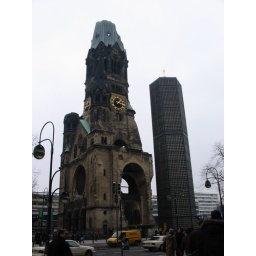
The damaged church and the new bell tower next to it. The new church is to the left (not in picture)